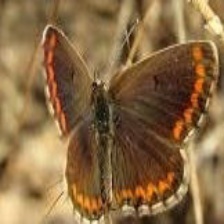
Species: BROWN ARGUS
Butterfly family (ImageNet category): lycaenid_butterfly